Earl of Worcester

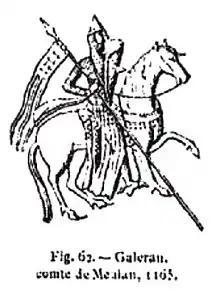
Waleran de Beaumont, 1st Earl of Worcester.

Earl of Worcester is a title that has been created five times in the Peerage of England. Worcester is a cathedral city in Worcestershire, England.